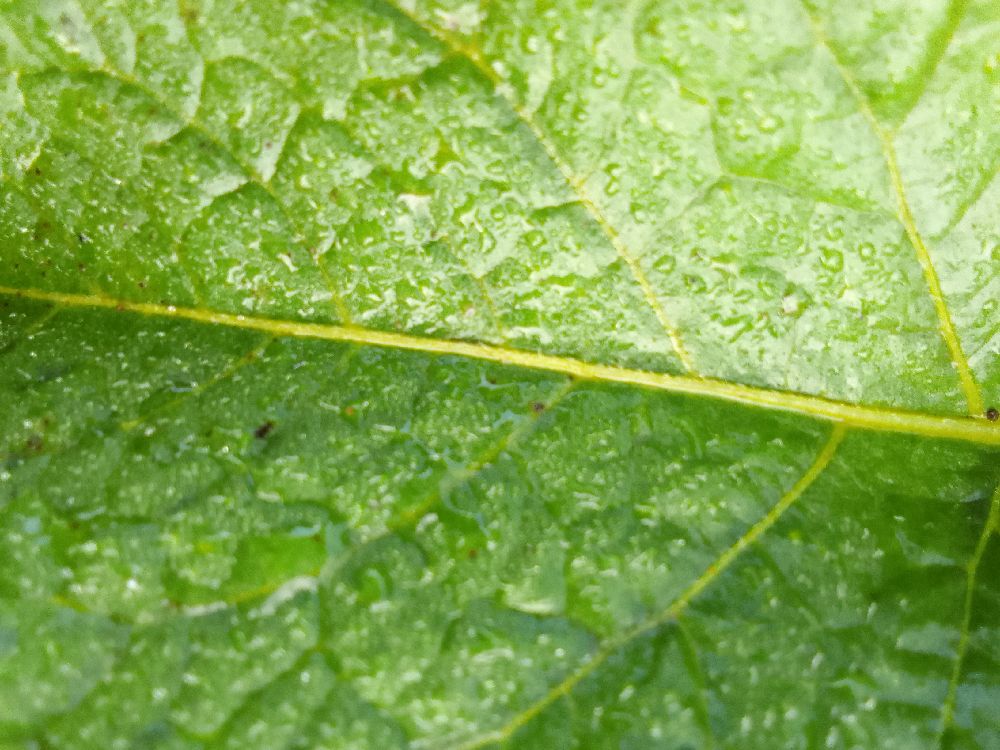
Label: Healthy